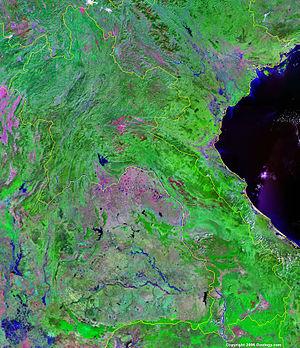
La déforestation est un problème environnemental majeur au Laos, le pays perdant sa couverture forestière par des coupes aussi bien légales qu'illégales. En dépit de son interdiction, l'exportation du bois continue vers le Viêt Nam.